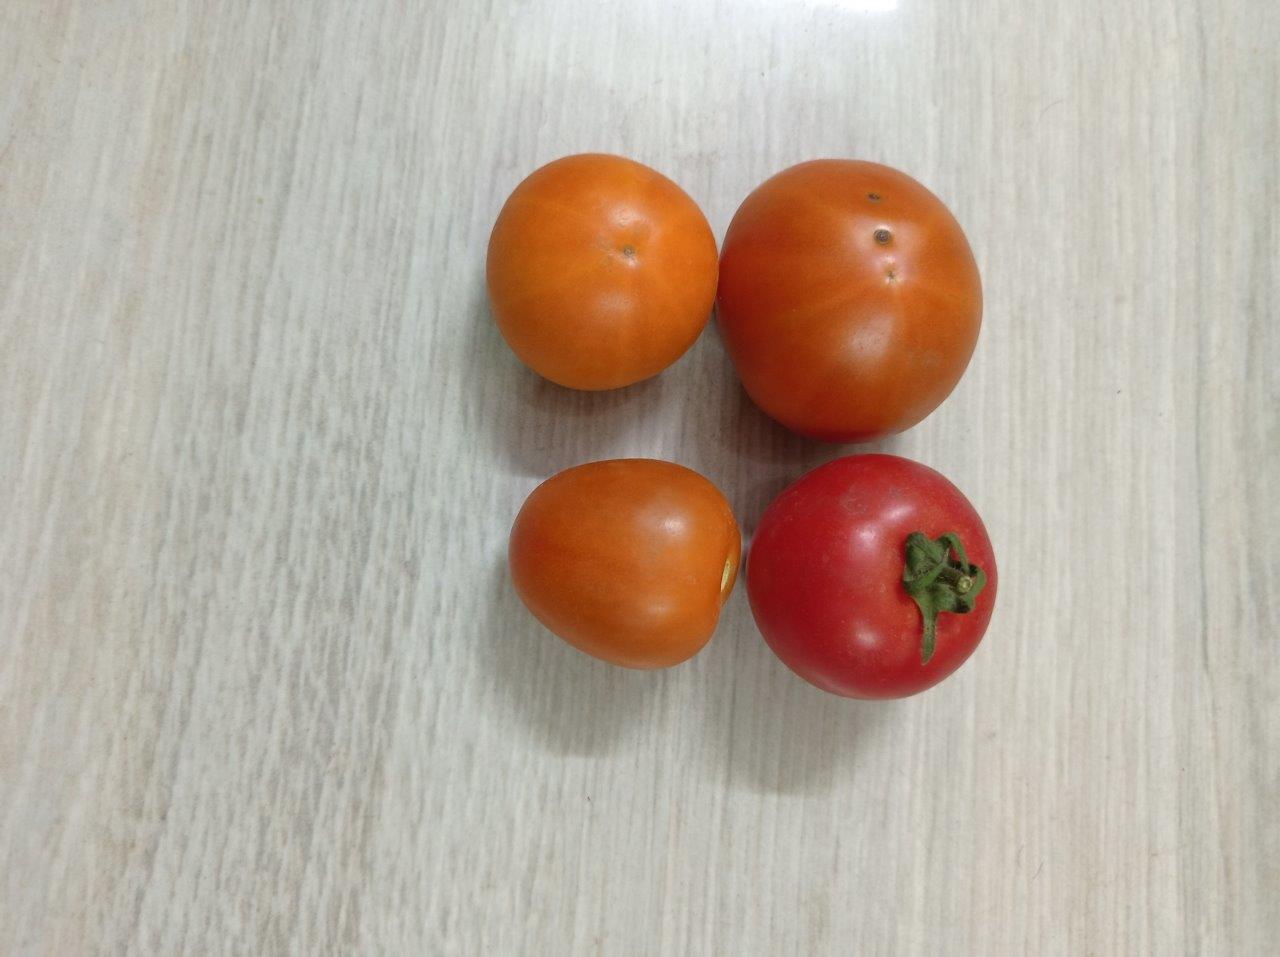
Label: Fresh